Heinrich Schliemann

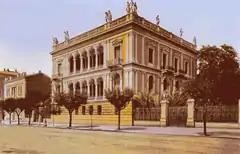
The Schliemann mansion in Athens, ca. 1910, now housing the Numismatic Museum of Athens

Schliemann's magnificent residence in the city centre of Athens, the "Iliou Melathron" (Ιλίου Μέλαθρον, "Palace of Ilium"), today houses the Numismatic Museum of Athens.